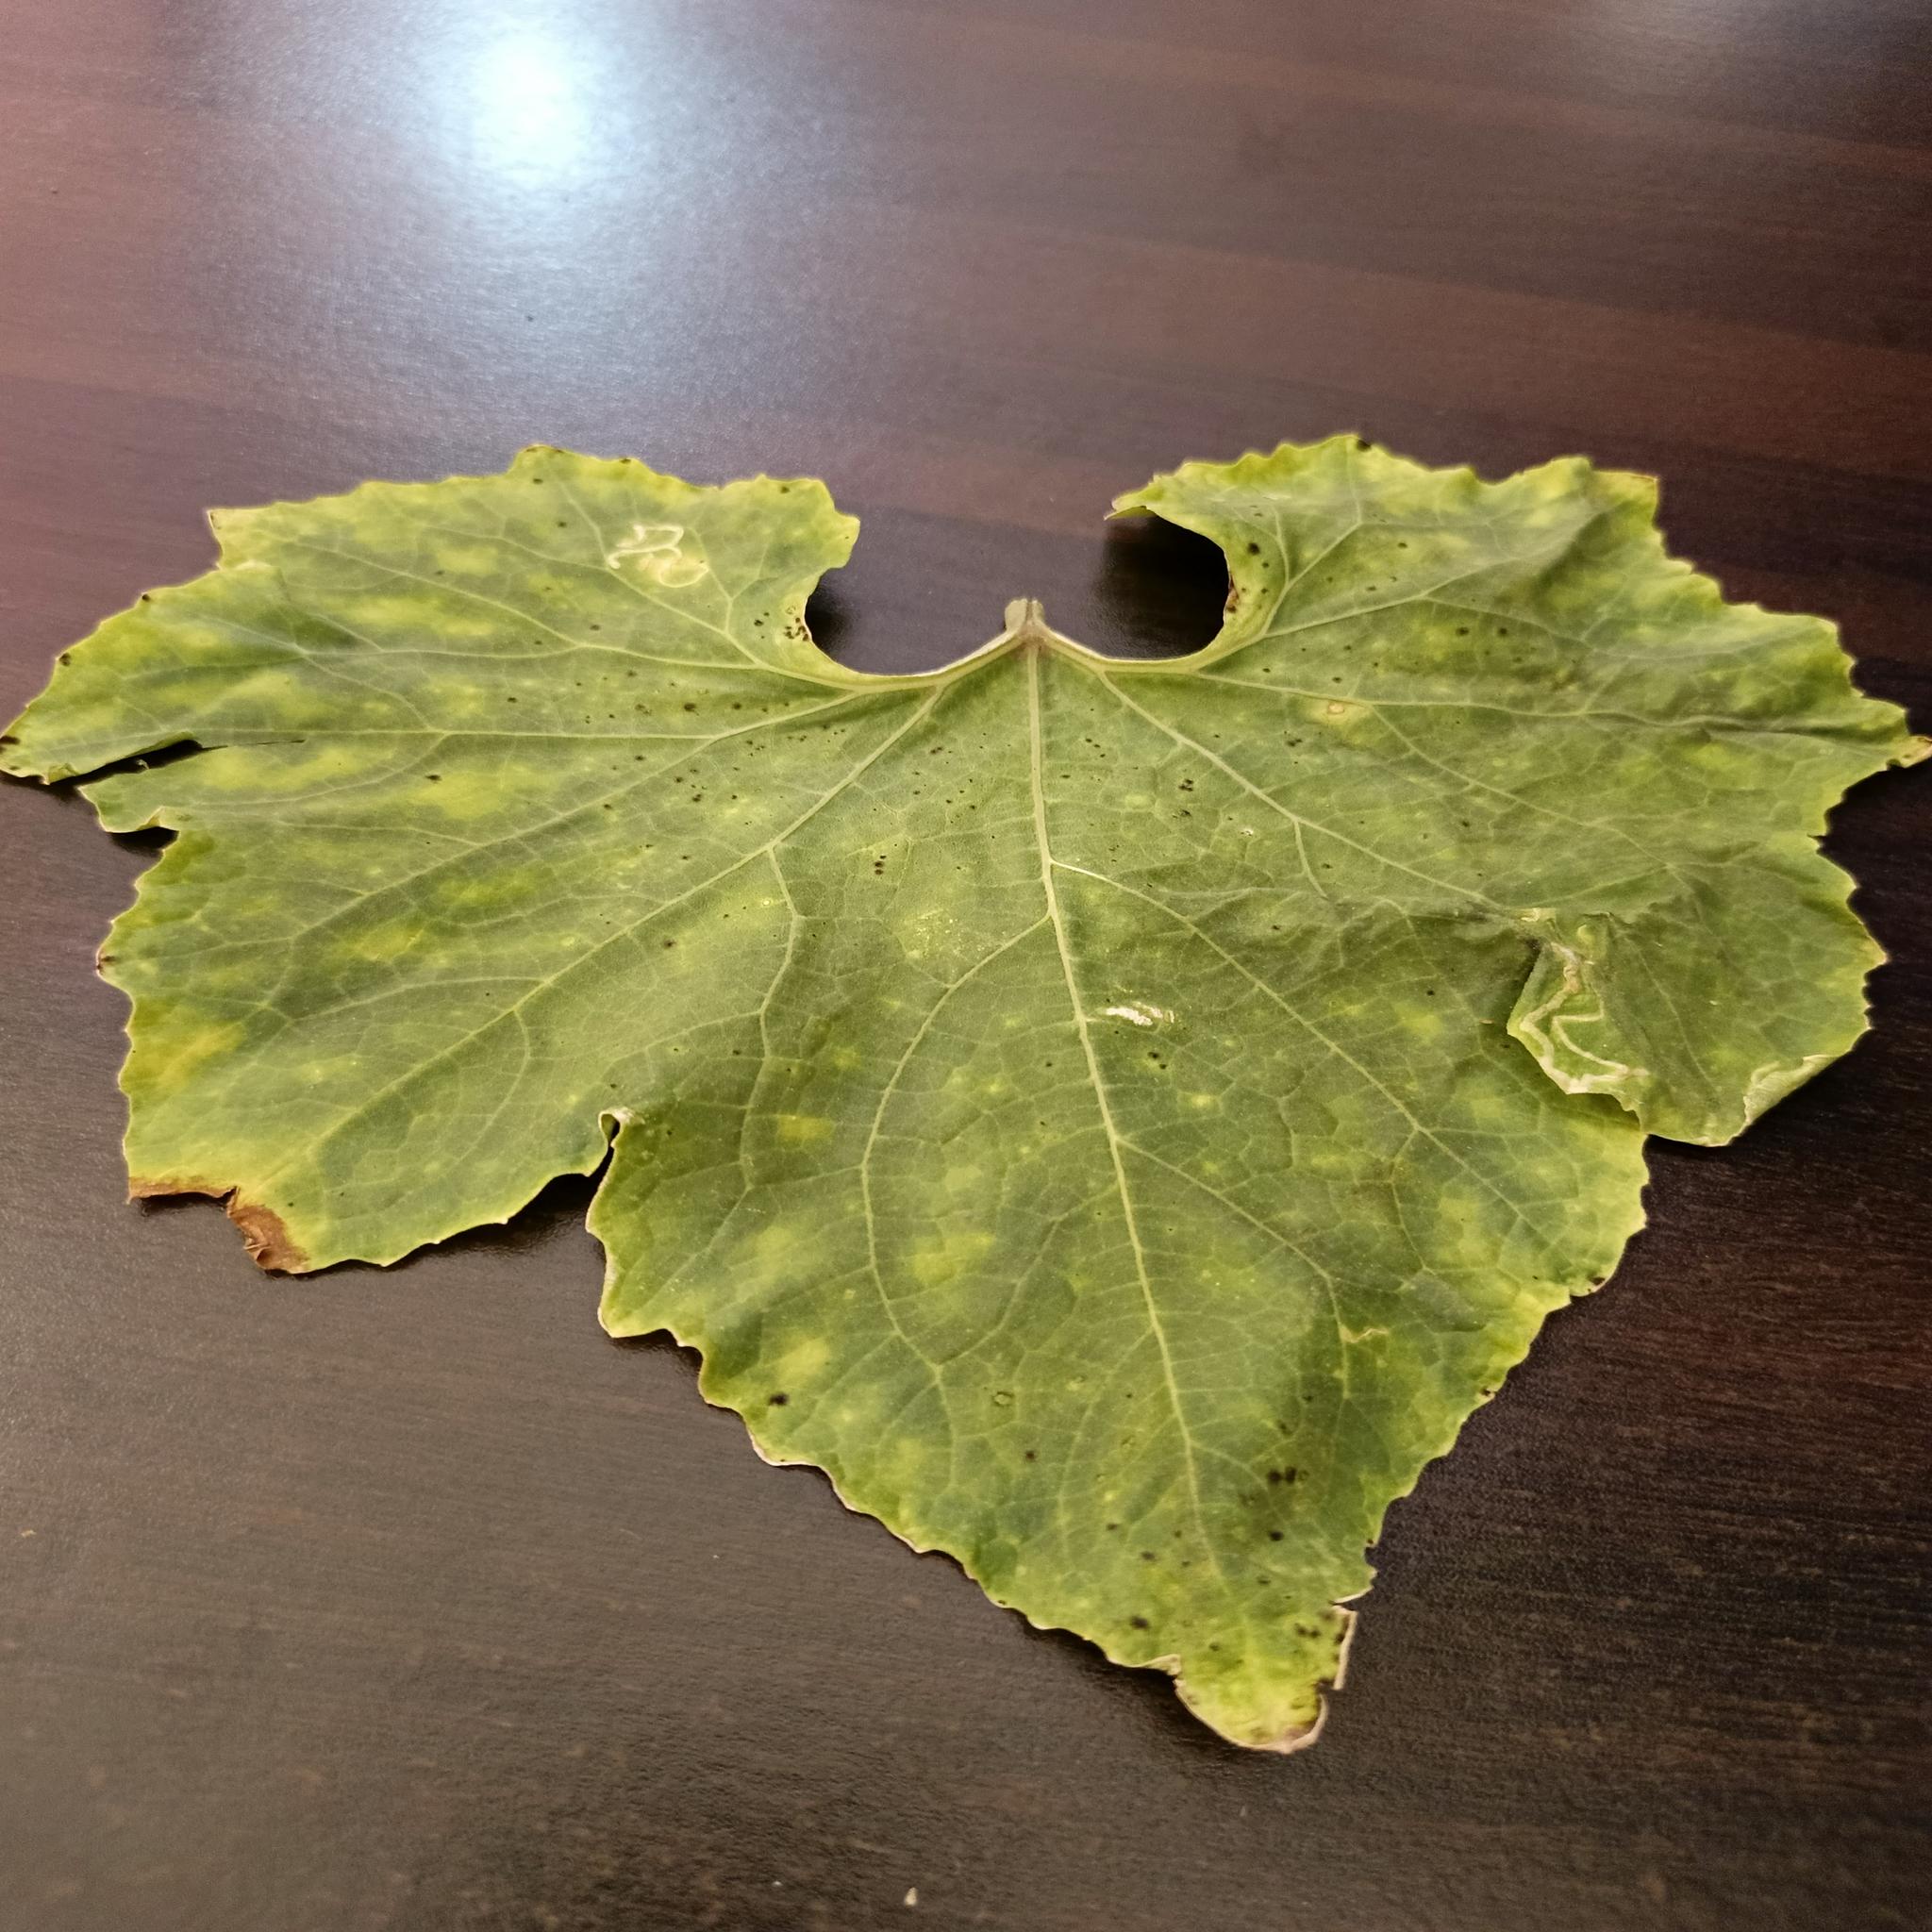
Label: Leaf miner